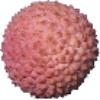
Label: lychee